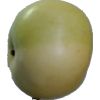
Label: Apple 6